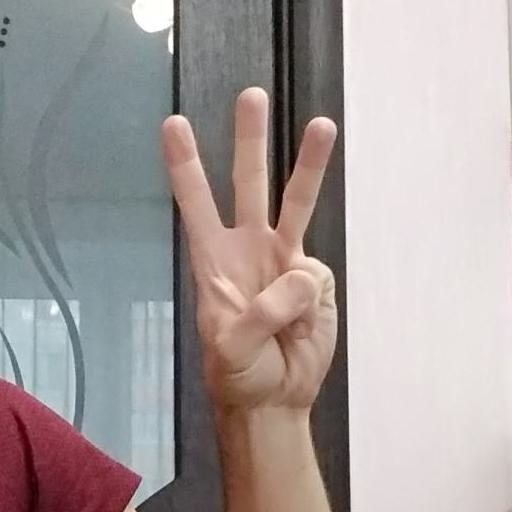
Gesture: three